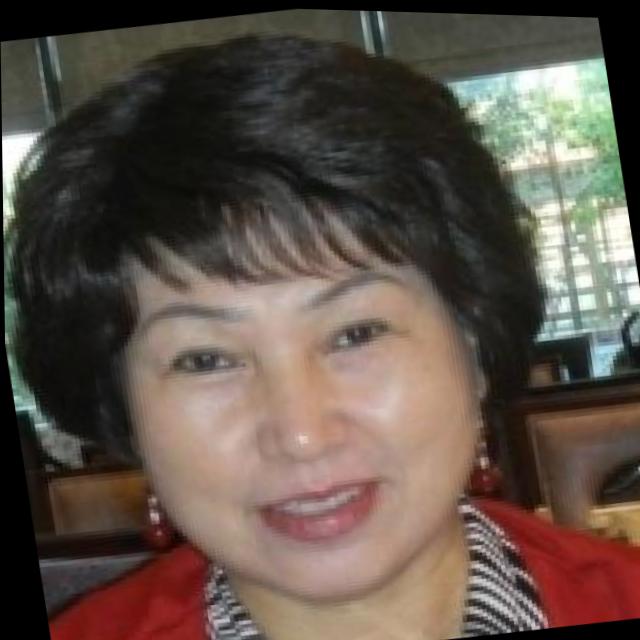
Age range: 45-64